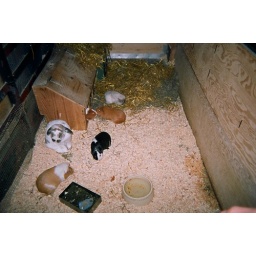
A lot of kind of animals in the zoo . They have their own plate